Mount Rubidoux

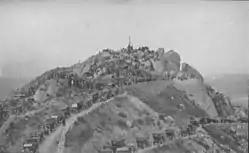
1913 Mt Rubidoux Easter Sunrise Services.

In April 1909, Jacob Riis of New York, a friend of President Theodore Roosevelt, was in town to give an address at the Mission Inn. He suggested holding an Easter sunrise service at the top of the mountain, and on the following Sunday the first non-denominational outdoor Easter Sunrise Service in the United States was held at the top of the mount.